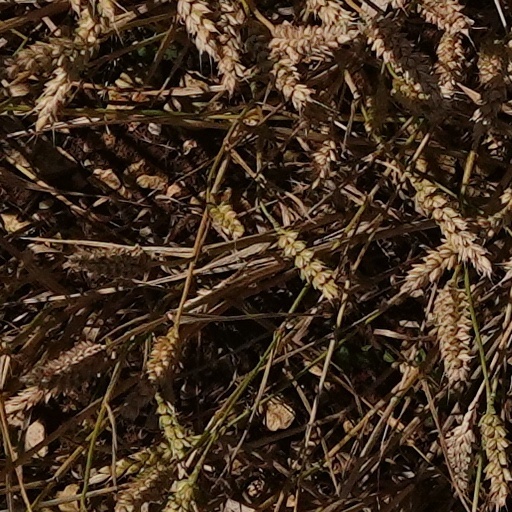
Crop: wheat